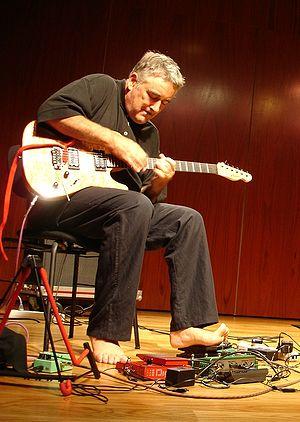
Fred Frith est un musicien et compositeur expérimental anglais. Avant tout guitariste, il joue également de la basse, du violon, des claviers et du xylophone.